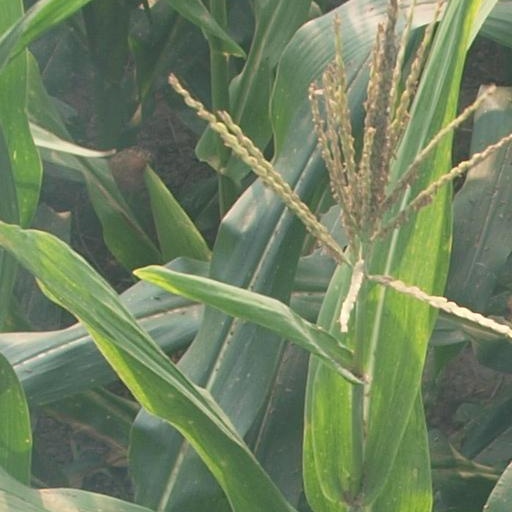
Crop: maize; corn